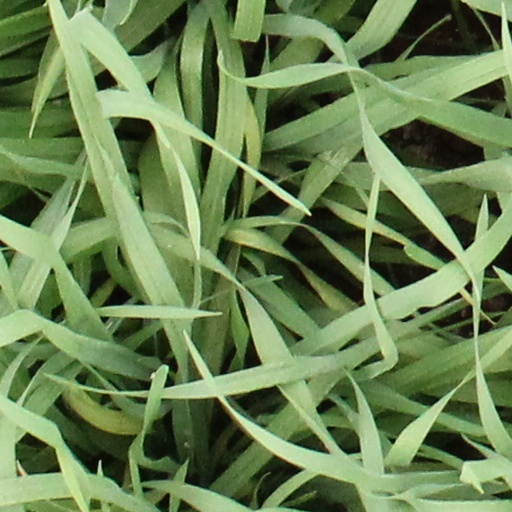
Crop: wheat